Bill Maher

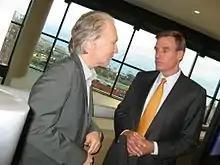
Maher with Senator Mark Warner (D-Virginia)

Maher considers himself to be at odds with both the Republican Party and the Democratic Party. In the 2008 U.S. presidential election, Maher announced his support for U.S. Senator Barack Obama (D-IL). Although Maher welcomed Obama's electoral victory, he soon became critical of the new president for not acting more boldly on health care reform and other liberal issues. On February 23, 2012, after his "Crazy Stupid Politics" special streamed on Yahoo! Screen, Maher announced that he was contributing $1 million to Priorities USA, the Obama SuperPAC. Maher has voted for Bob Dole and Ralph Nader.